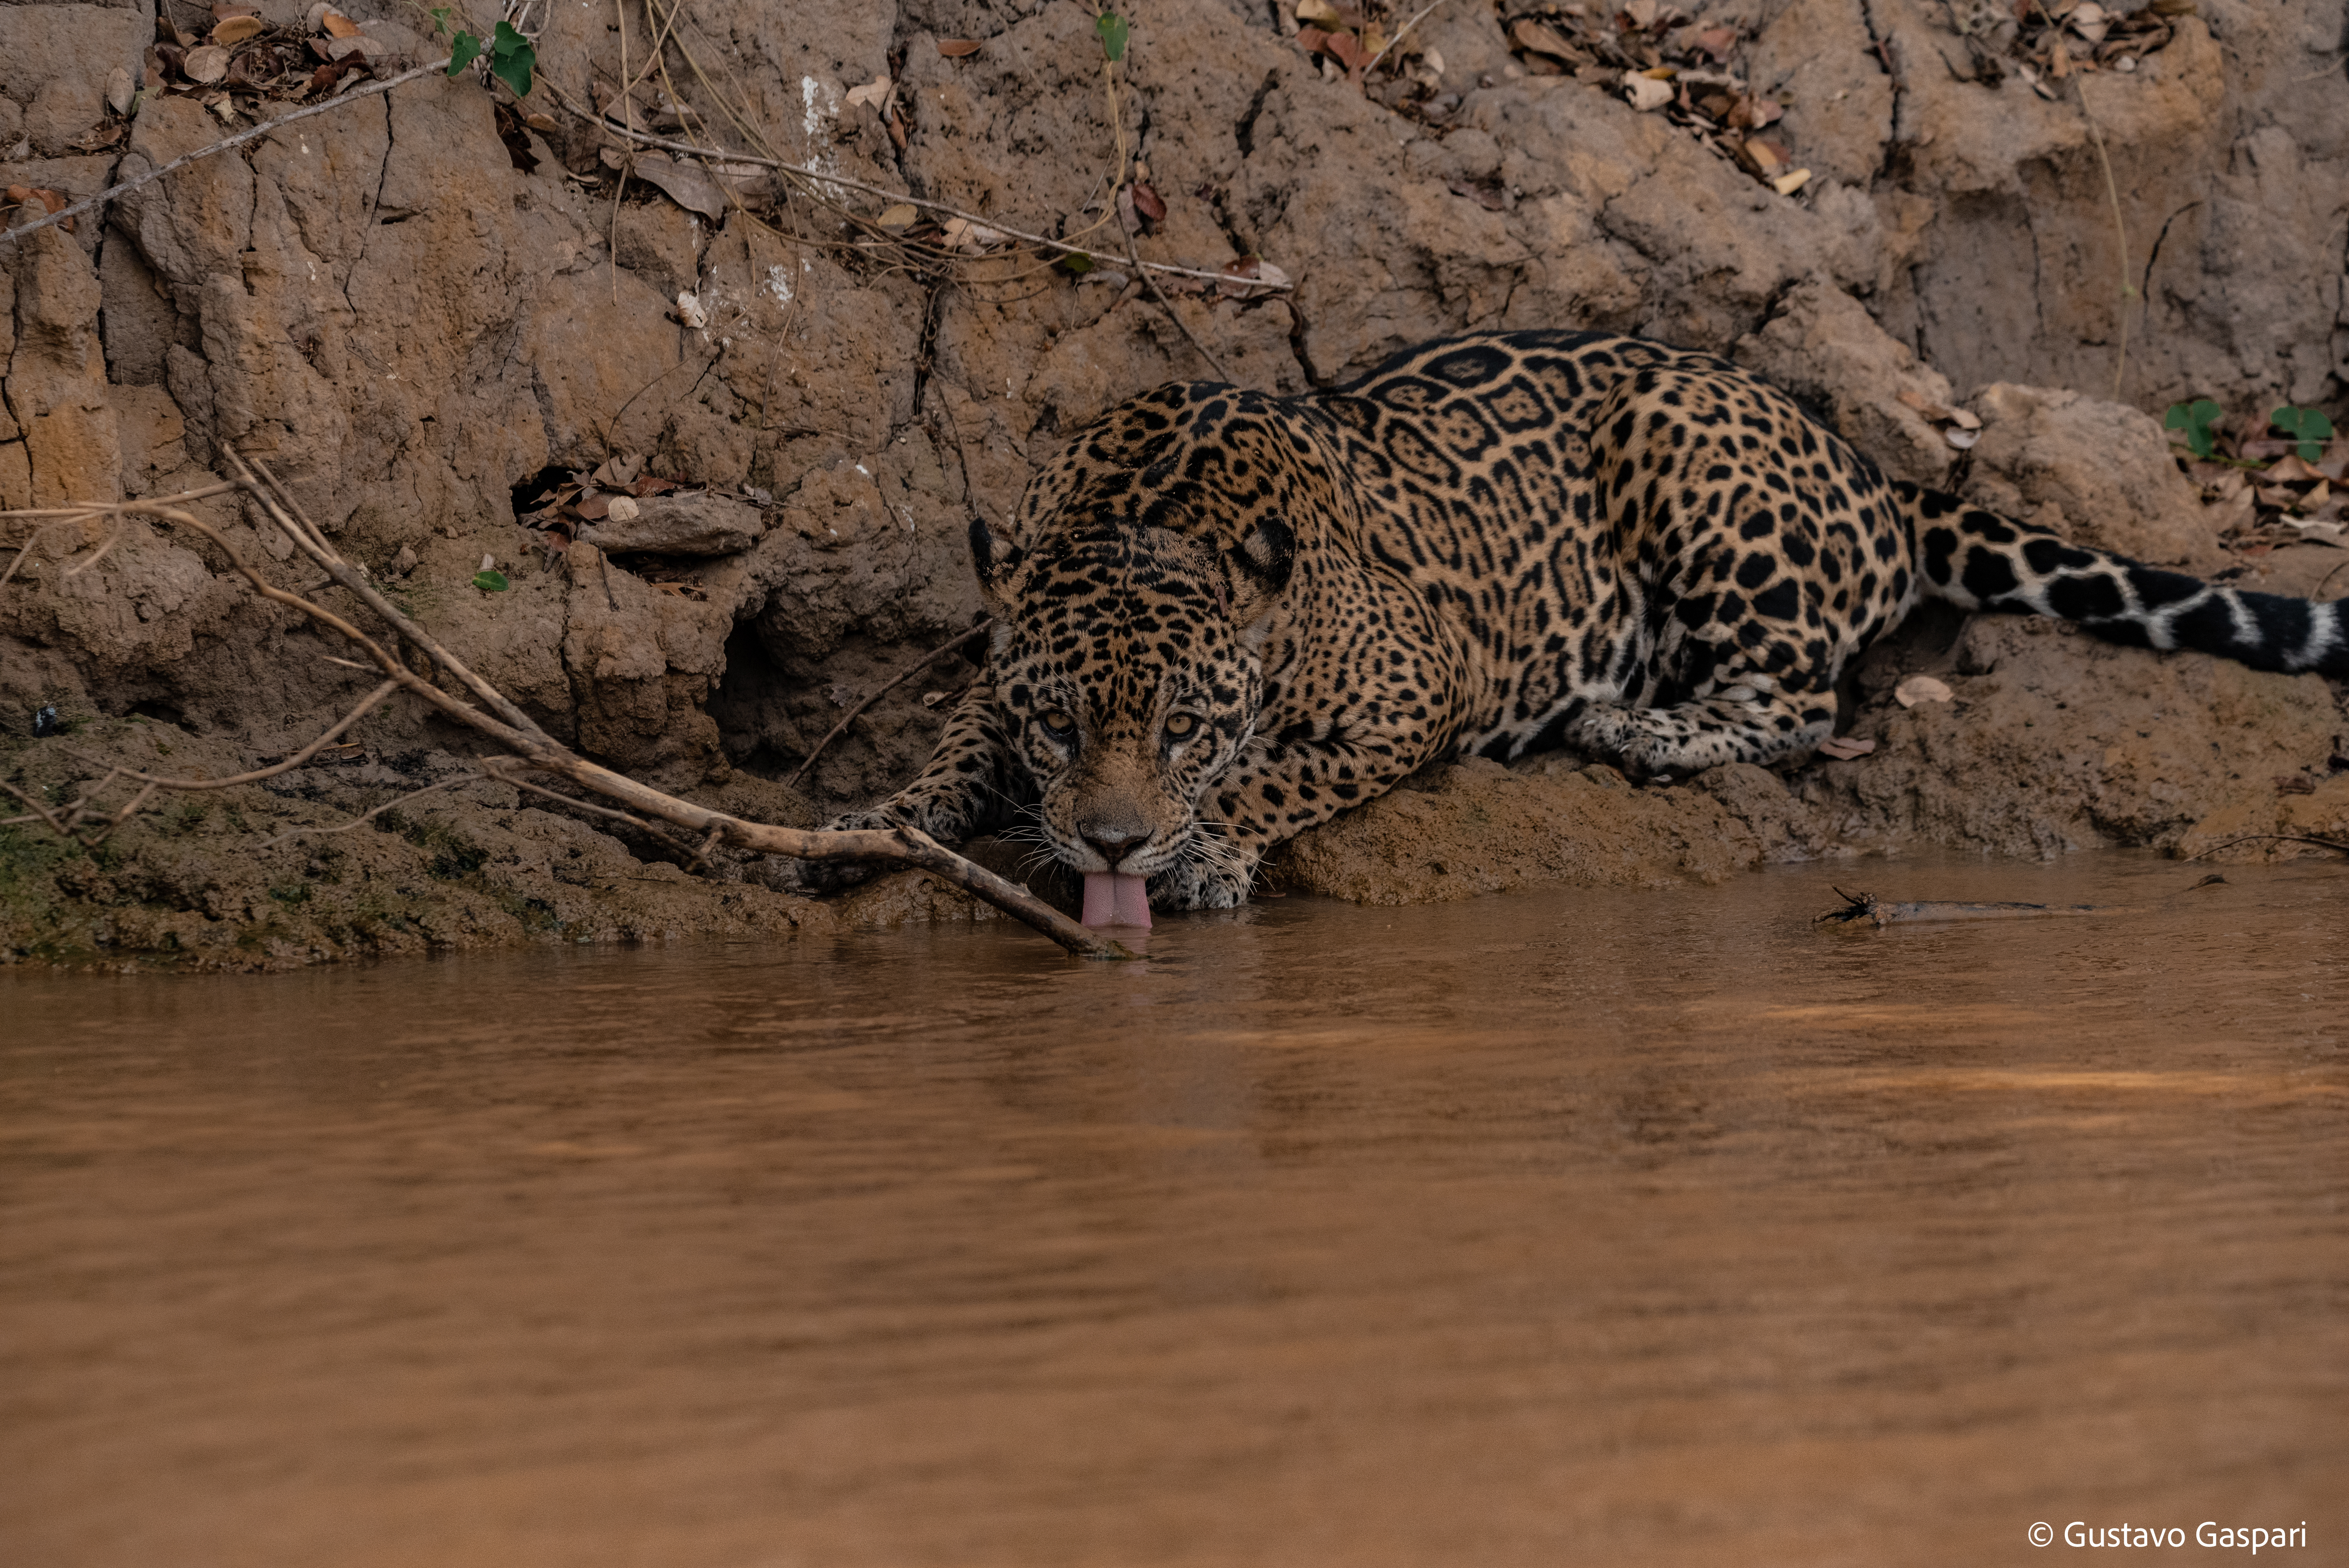
Jaguar: Estella